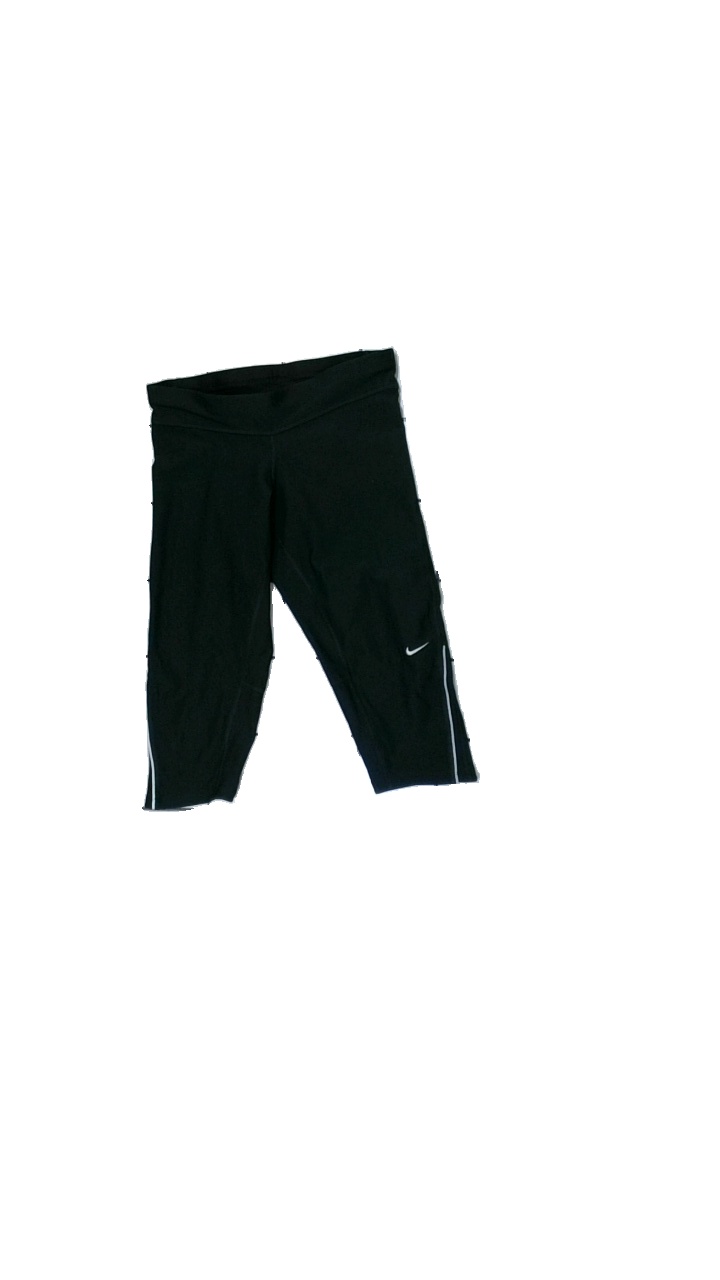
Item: Shorts (Ladies)
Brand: Nike
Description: sport shorts
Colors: Black
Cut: Regular
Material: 100% Polyester
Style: Sports
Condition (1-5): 5
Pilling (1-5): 5
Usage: Reuse
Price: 50-100